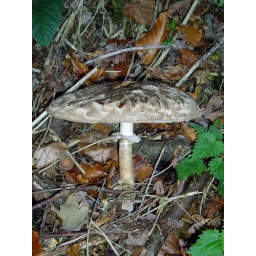
can't find this one in my book - need to look at its base again - if its still there!